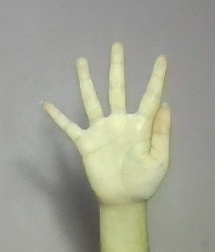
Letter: sheen